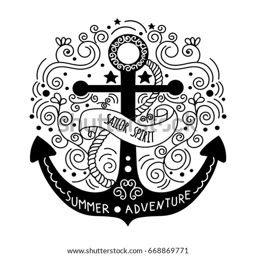
hand drawn vintage label with an anchor and lettering .